Bob Talbot

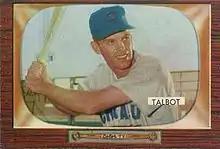

Robert Dale Talbot (June 6, 1928 – October 31, 2017) was an American professional baseball player and was married to Mada Talbot. He was an outfielder in the Major Leagues during and for the Chicago Cubs. Talbot joined the Cubs from their Pacific Coast League team, the Los Angeles Angels. He was born in Visalia, California. Talbot died October 31, 2017.